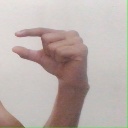
अक्षर: ग